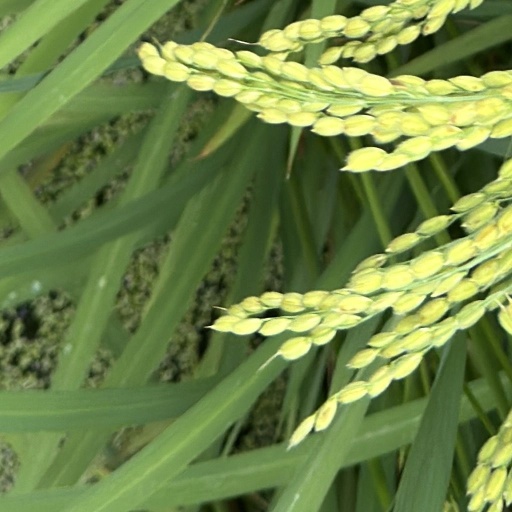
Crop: rice